TOFI

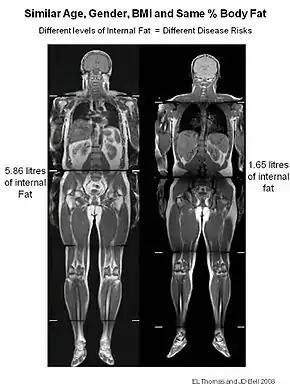
Coronal Image of a TOFI and a Normal Control

TOFI (thin-outside-fat-inside) is used to describe lean individuals with a disproportionate amount of fat (adipose tissue) stored in their abdomen. The figure to illustrate this shows two men, both 35 years old, with a BMI of 25 kg/m. Despite their similar size, the TOFI had 5.86 litres of internal fat, whilst the healthy control had only 1.65 litres.